Adaptive rowing classification

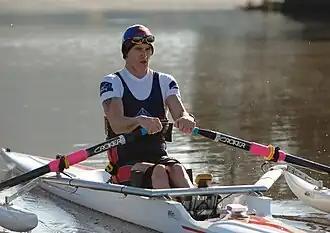

PR3 (previously LTA). Legs, Trunks and Arms. Athletes are able to use a sliding seat and have function in their legs, trunks and arms to row. They may have a visual or physical impairment. Visually impaired athletes will wear blindfolds for vision impairment equality. The three categories of vision impairment used in FISA sport classification for adaptive rowing are B1, B2, and B3, which within PR3 (LTA) adaptive rowing are respectively known as PR3-B1, PR3-B2, PR3-B3.